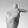
ASL letter: T